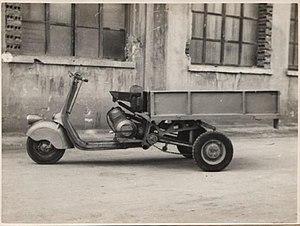
L'Ape est un véhicule utilitaire triporteur du constructeur italien Piaggio, présenté à la Foire Internationale de Milan en 1946. Sa fabrication a débuté en 1948.